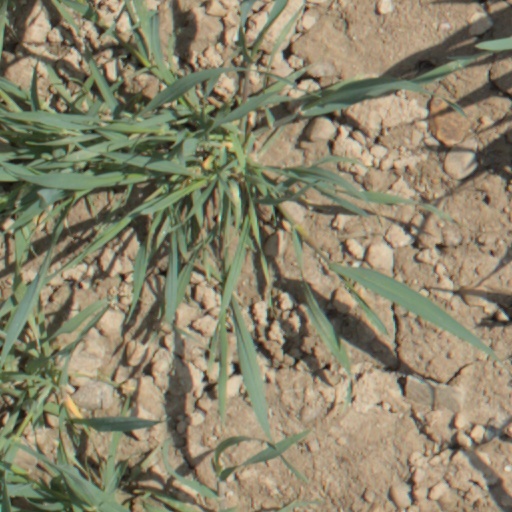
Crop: wheat